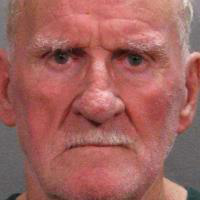
Age group: age 80 +